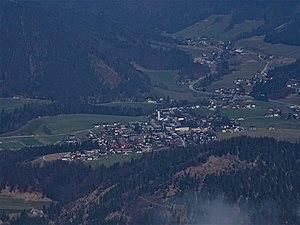
Faistenau est une commune autrichienne du district de Salzbourg-Umgebung dans l'État de Salzbourg.